Cisco

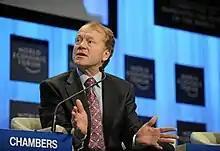
John T. Chambers in 2010, who was the CEO between 1995 and 2015.

The Internet Protocol (IP) became widely adopted in the mid-to-late 1990s. Cisco introduced products ranging from modem access shelves (AS5200) to core GSR routers, making them a major player in the market. In late March 2000, at the height of the dot-com bubble, Cisco became the most valuable company in the world, with a market capitalization of more than $500 billion. As of July 2014, with a market cap of about US$129 billion, it was still one of the most valuable companies.